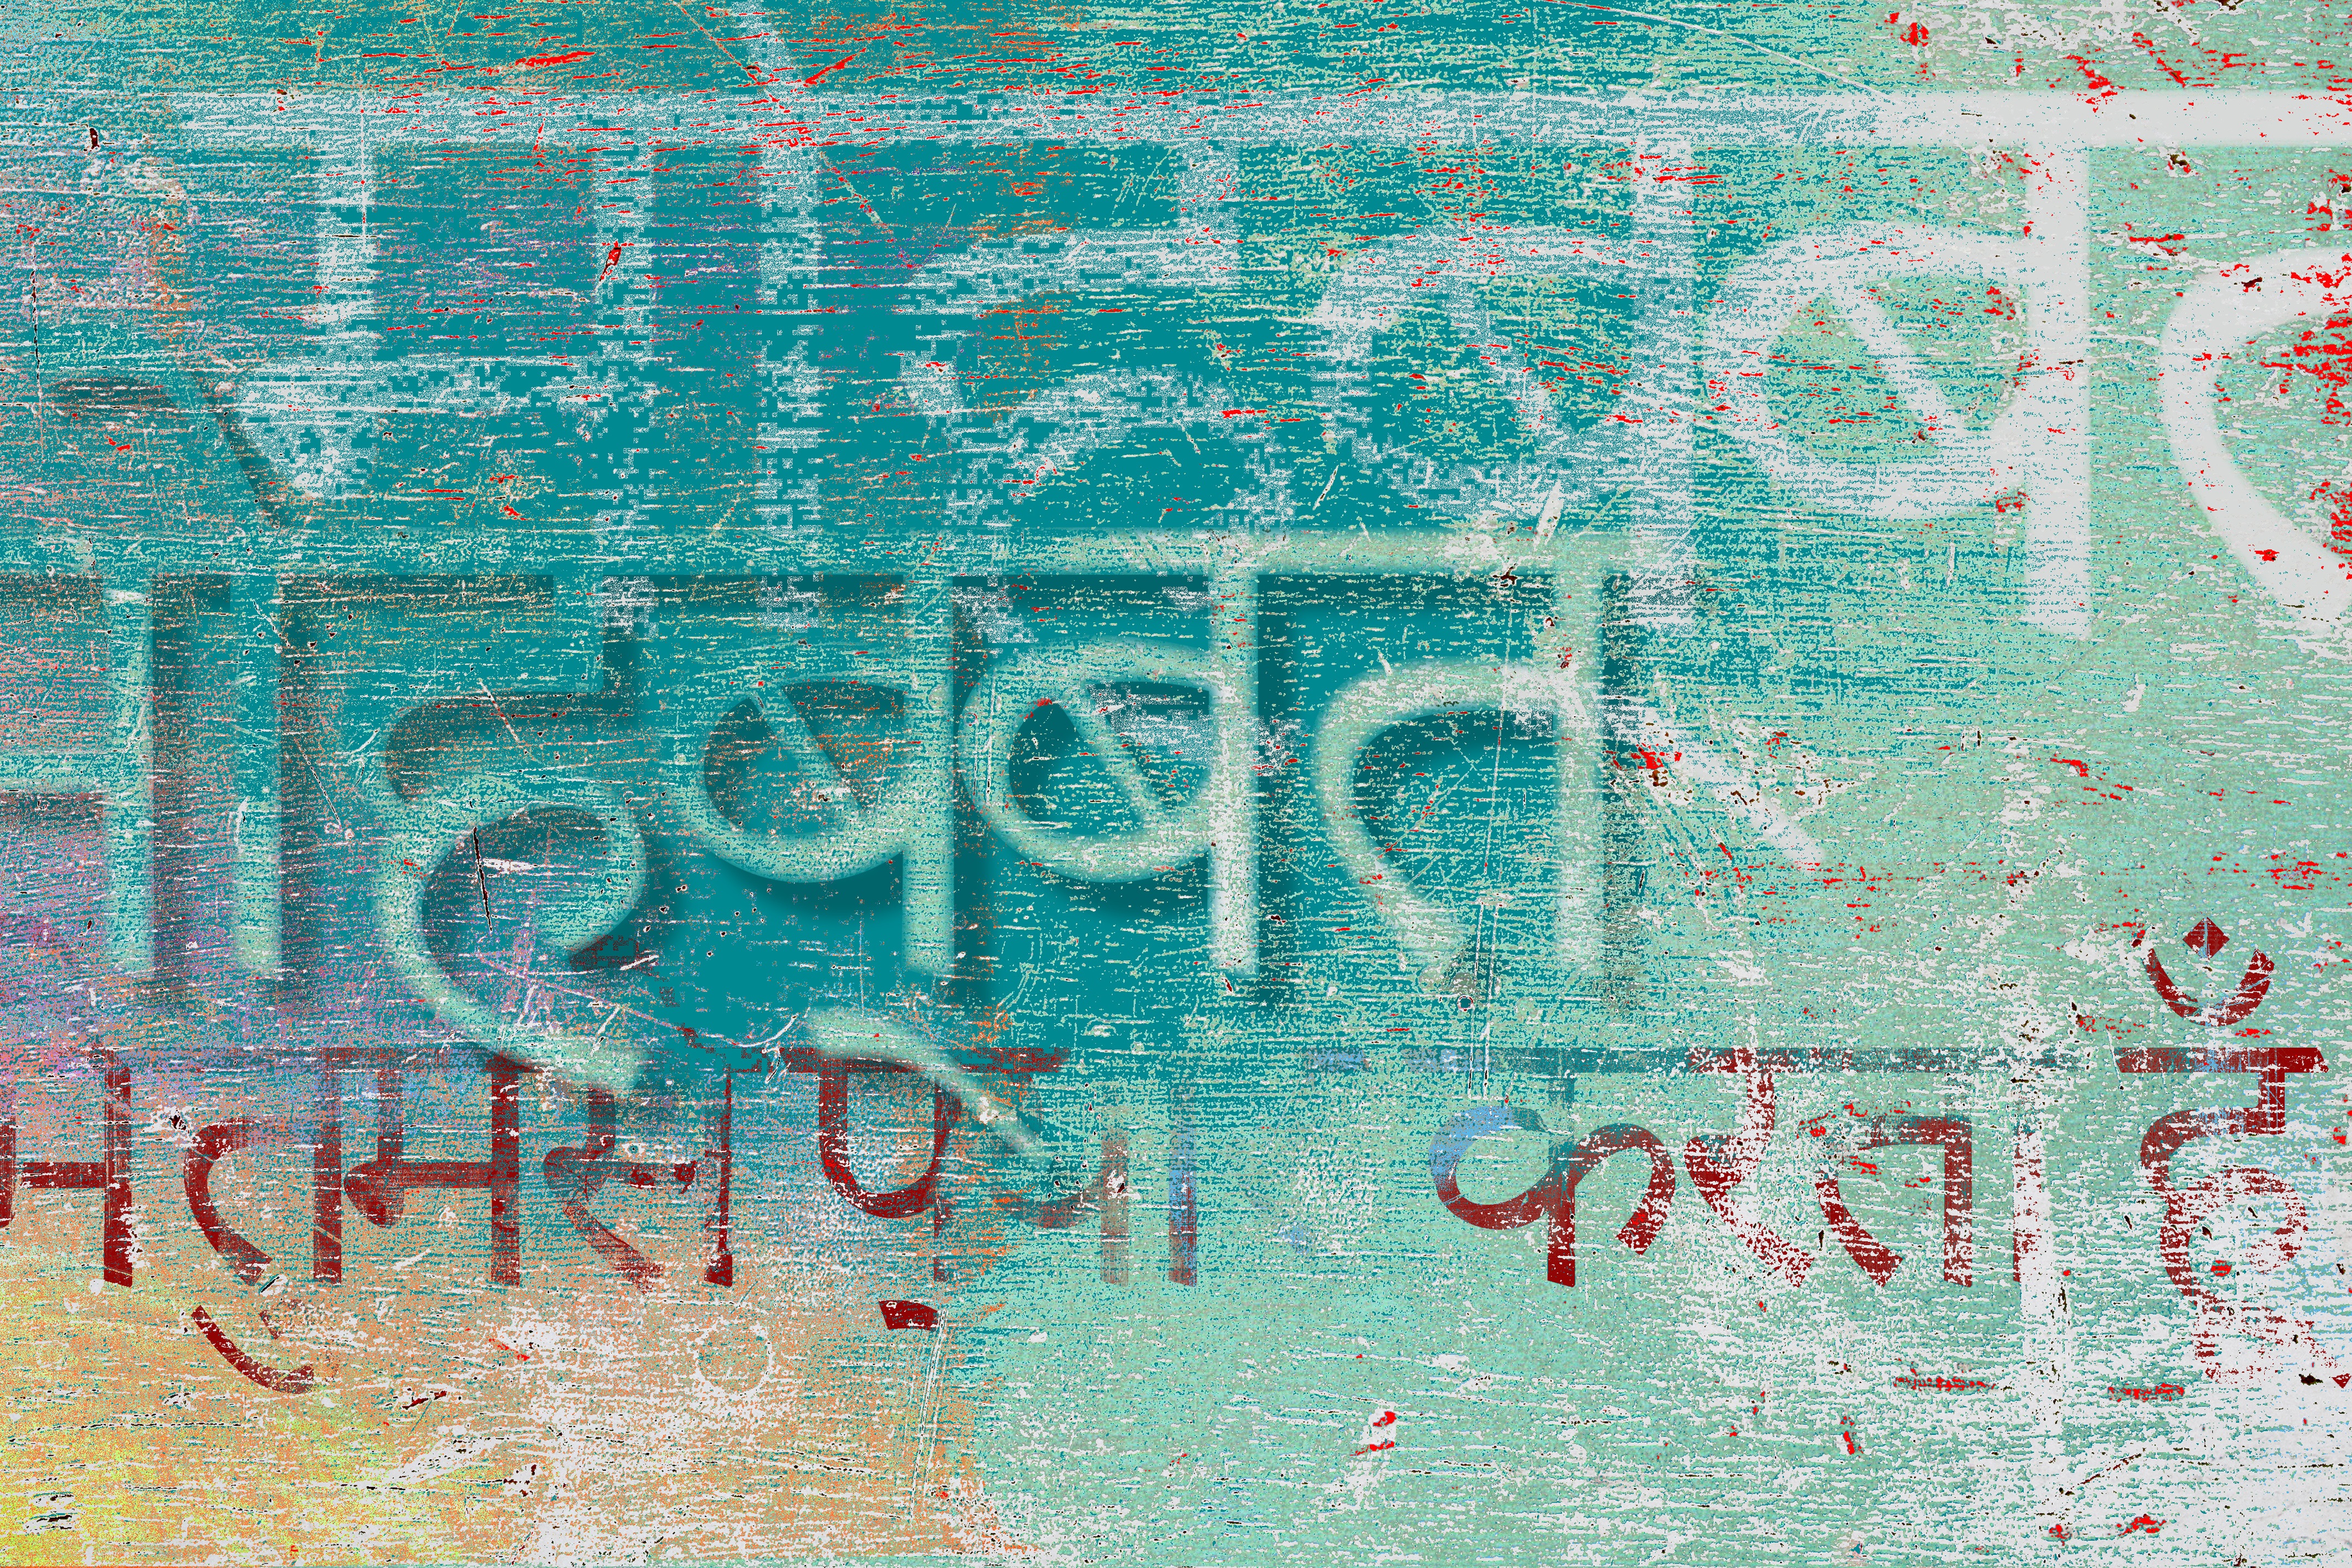
grungy, abstract, texture, pattern, paint, grunge, peeling paint, weathered, font, art, background, text, aging, spray paint, metallic, aged, modern art, hindi, acrylic paint